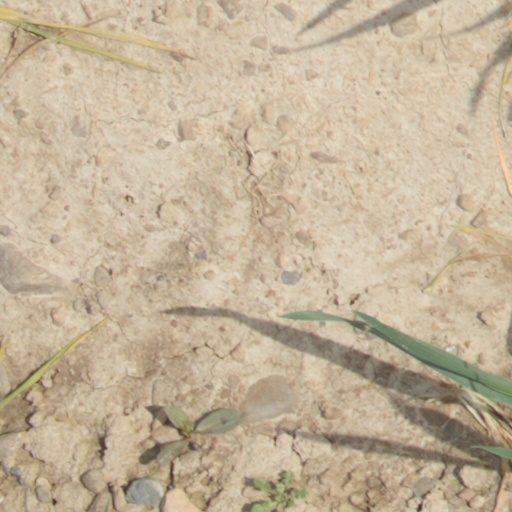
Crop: wheat